Stanley Weber

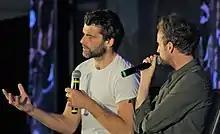
Stanley Weber (L) and Andrew Gower (R) answer questions during their panel at Creation Entertainment's Outlander convention in Las Vegas on 15 July 2018.

Stanley Weber was born on 13 July 1986 in Paris, France, to actor Jacques Weber and his wife Christine. He has a sister, Kim, and a brother, Tommy.